Diethynylbenzene dianion

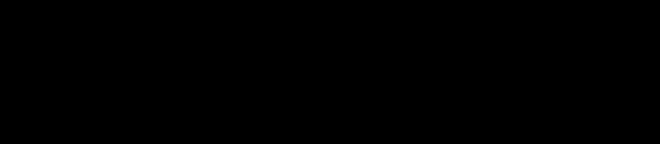
Preparation of "o"-diethynylbenzene dianion from the "o"-dipropynoic acid precursor

Reactions of the gas-phase dianions were studied by reacting with a small quantity of various reagents added to the helium carrier gas in the spectrometer. For example, reaction with deuterium oxide (heavy water) produced the singly-deuterated monoanion CH(CD) identified as "m"/"z" = 126. Reaction with benzene produced the phenyl anion ("m"/"z" = 77) highlighting the extreme basicity of the dianion. Attempted reaction with deuterium gas and deuterated methane was not successful despite the favourable thermodynamics; the authors attribute this to the high activation barrier for proton abstraction from those substrates.